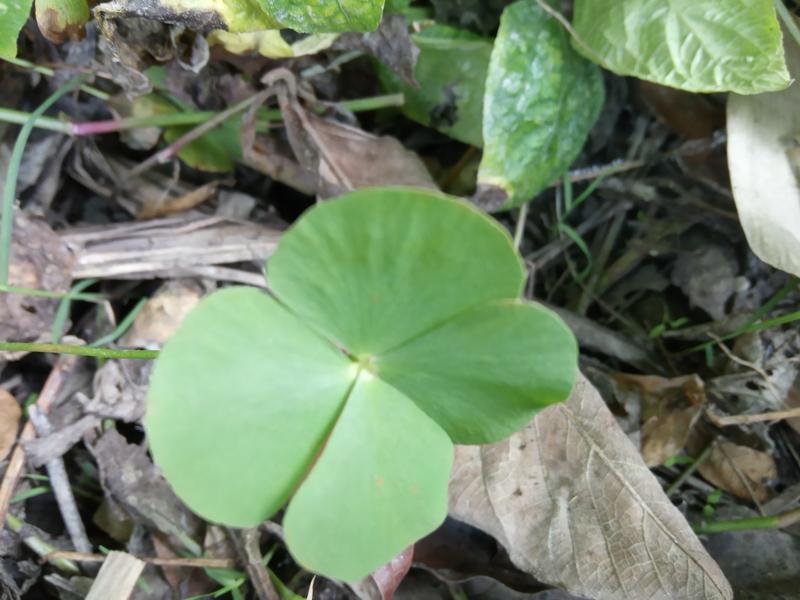
Weed species: Marsilea minuta